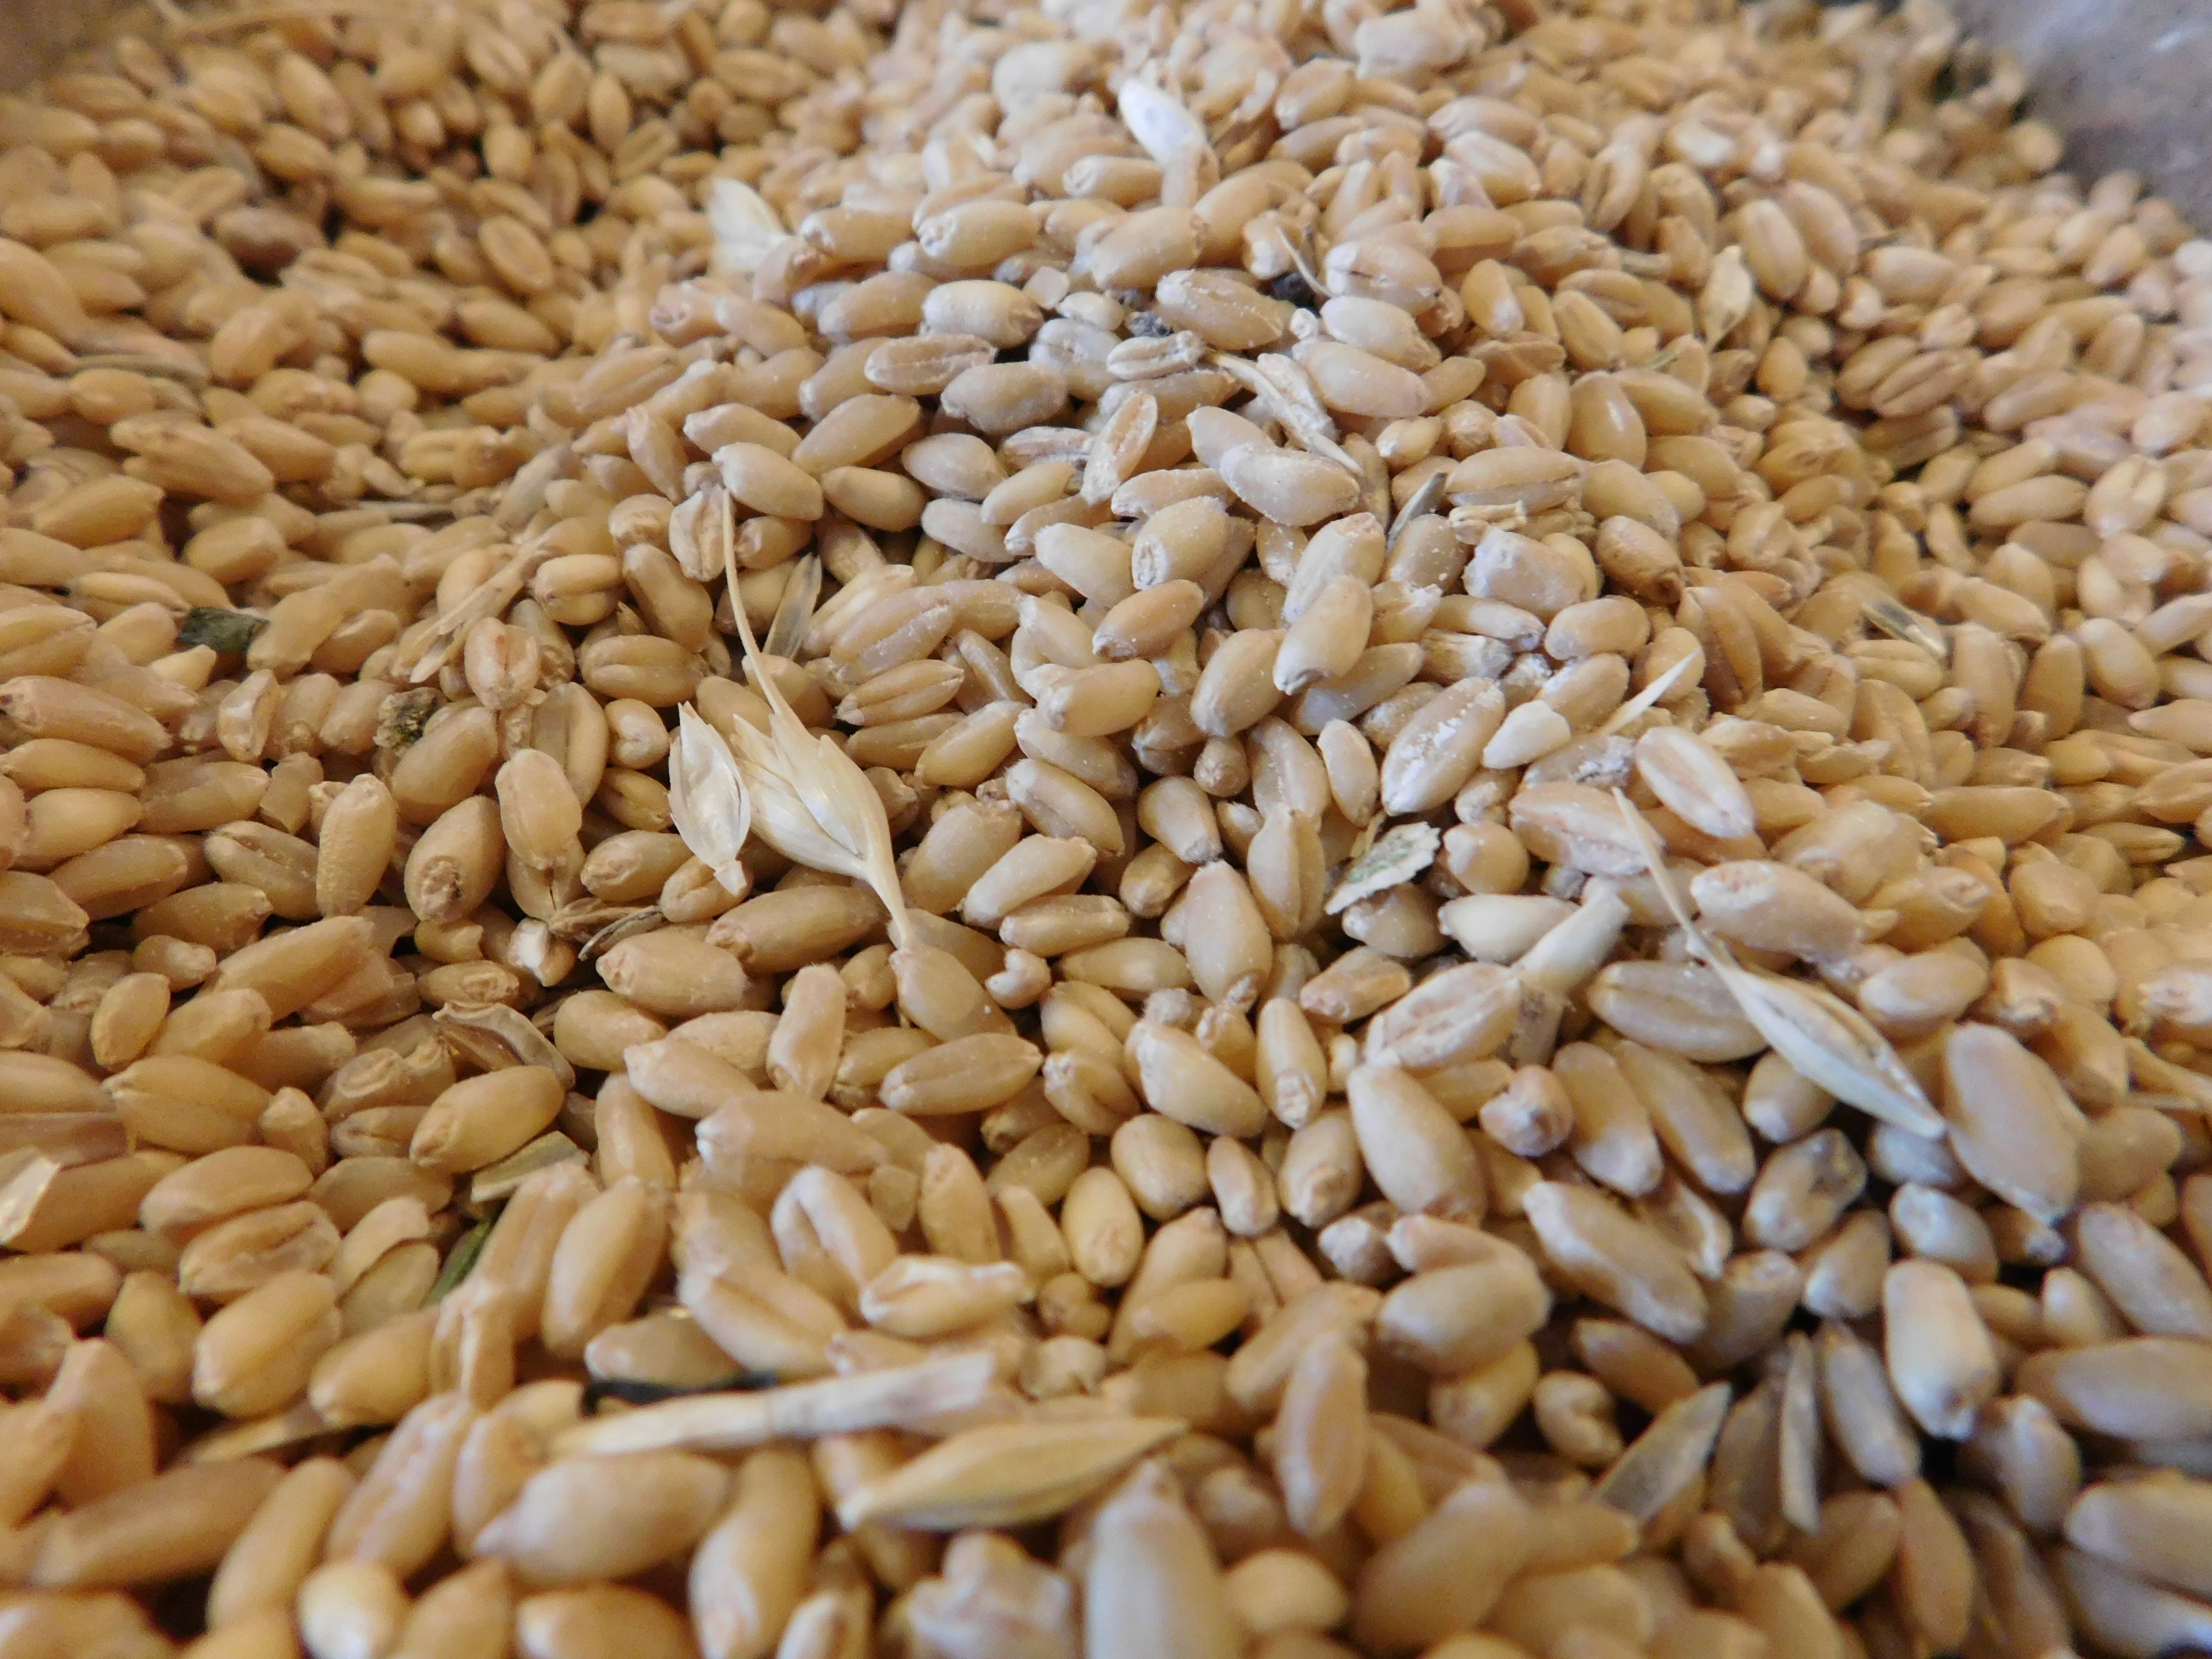
plant, barley, wheat, grain, seed, dish, meal, food, produce, crop, agriculture, breakfast, healthy, cereal, vegetarian, vegetarian food, integral, flowering plant, commodity, emmer, sunflower seed, grass family, land plant, food grain, whole grain